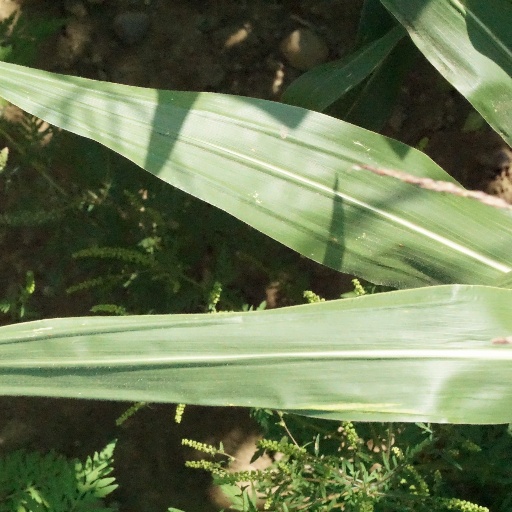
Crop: maize; corn